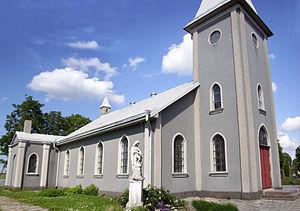
Šaukėnai est un village de l'Apskritis de Šiauliai en Lituanie. En 2001, la population est de 721 habitants.